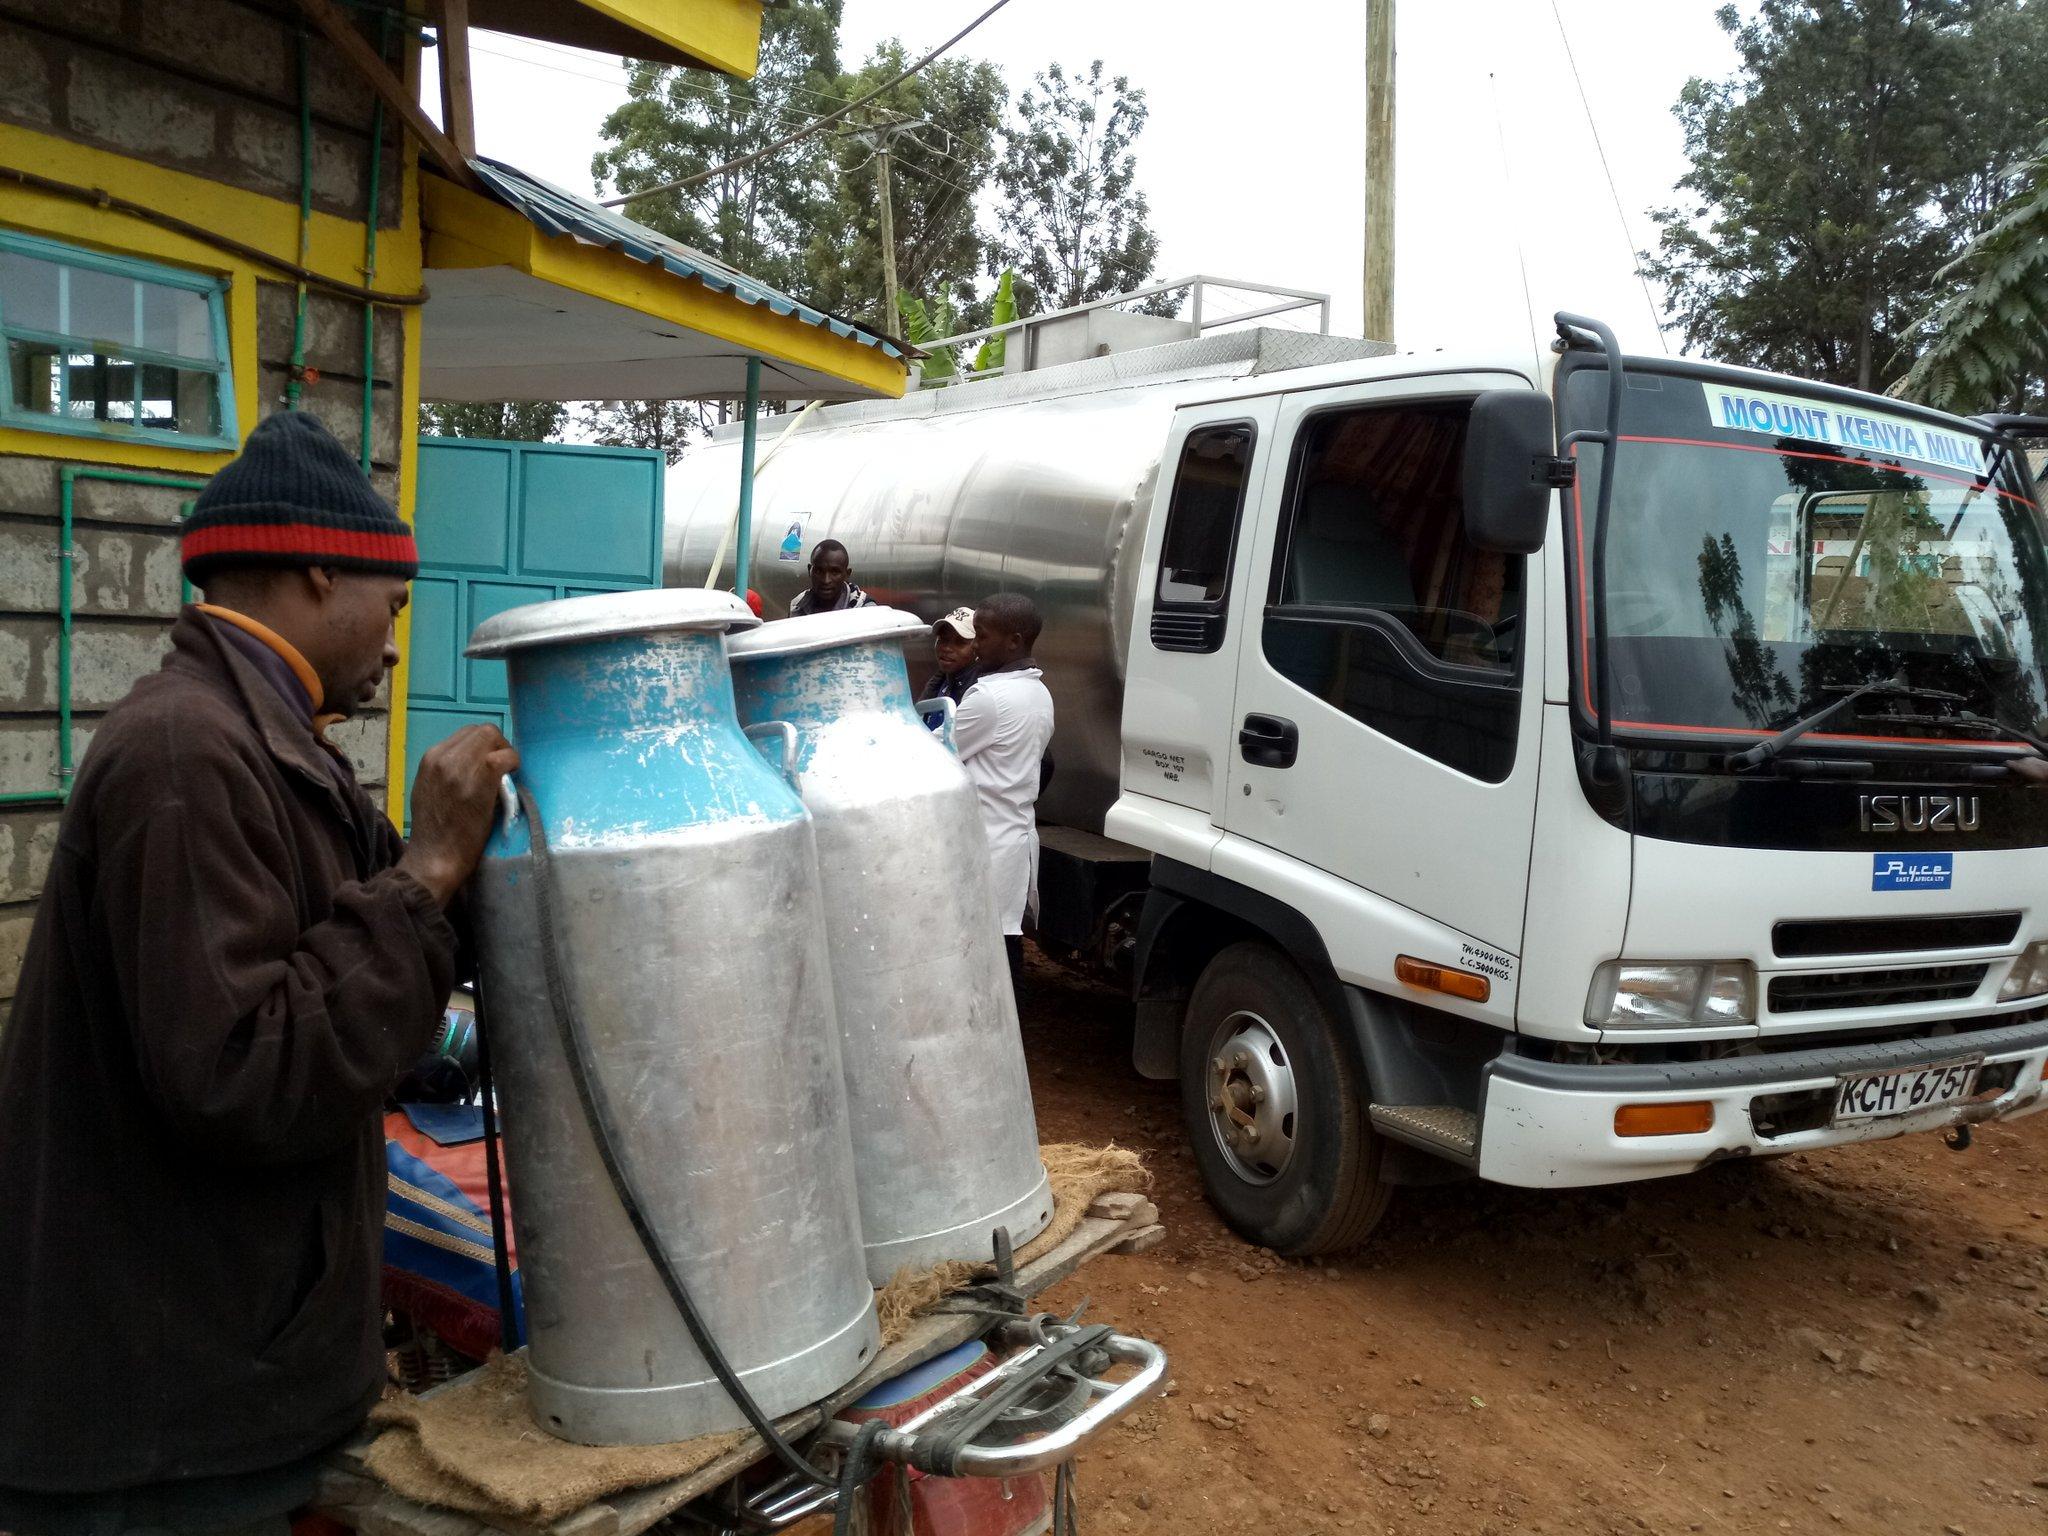
Pale eneo la mlima Kenya,wakulima wengi hufuga ng'ombe, ng'ombe hao huwapatia maziwa ambapo wao hupeleka maziwa kwenye kampuni ili zitengenezwe vizuri na ziweze kuuzwa kote nchini Kenya ama pia katika mji wa afrika mashariki.